Shimshon Rozen

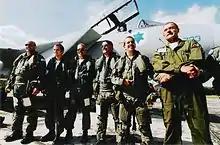
Rozen with Major-General Amir Eshel, Commander of the Israeli Air Force

Rozen joined the IDF on 6 October 1970. He attended the Israeli Air Force flight academy, graduating as the outstanding cadet of the fighter-navigation track. After graduation Rozen was assigned to 119 "Bat" Squadron which at that time flew the McDonnell Douglas F-4 Phantom II from Tel Nof Airbase. On his very first operational flight, Rozen and pilot Rafi Koren shot down a Syrian Mikoyan-Gurevich MiG-21.